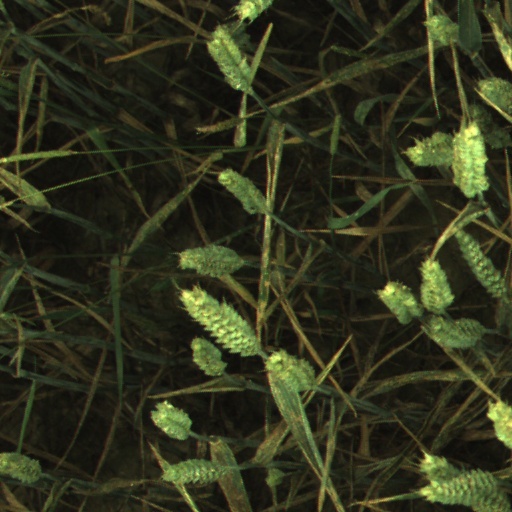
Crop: wheat